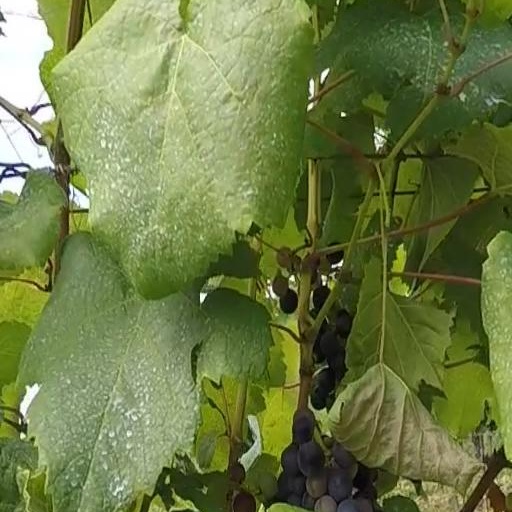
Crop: grape